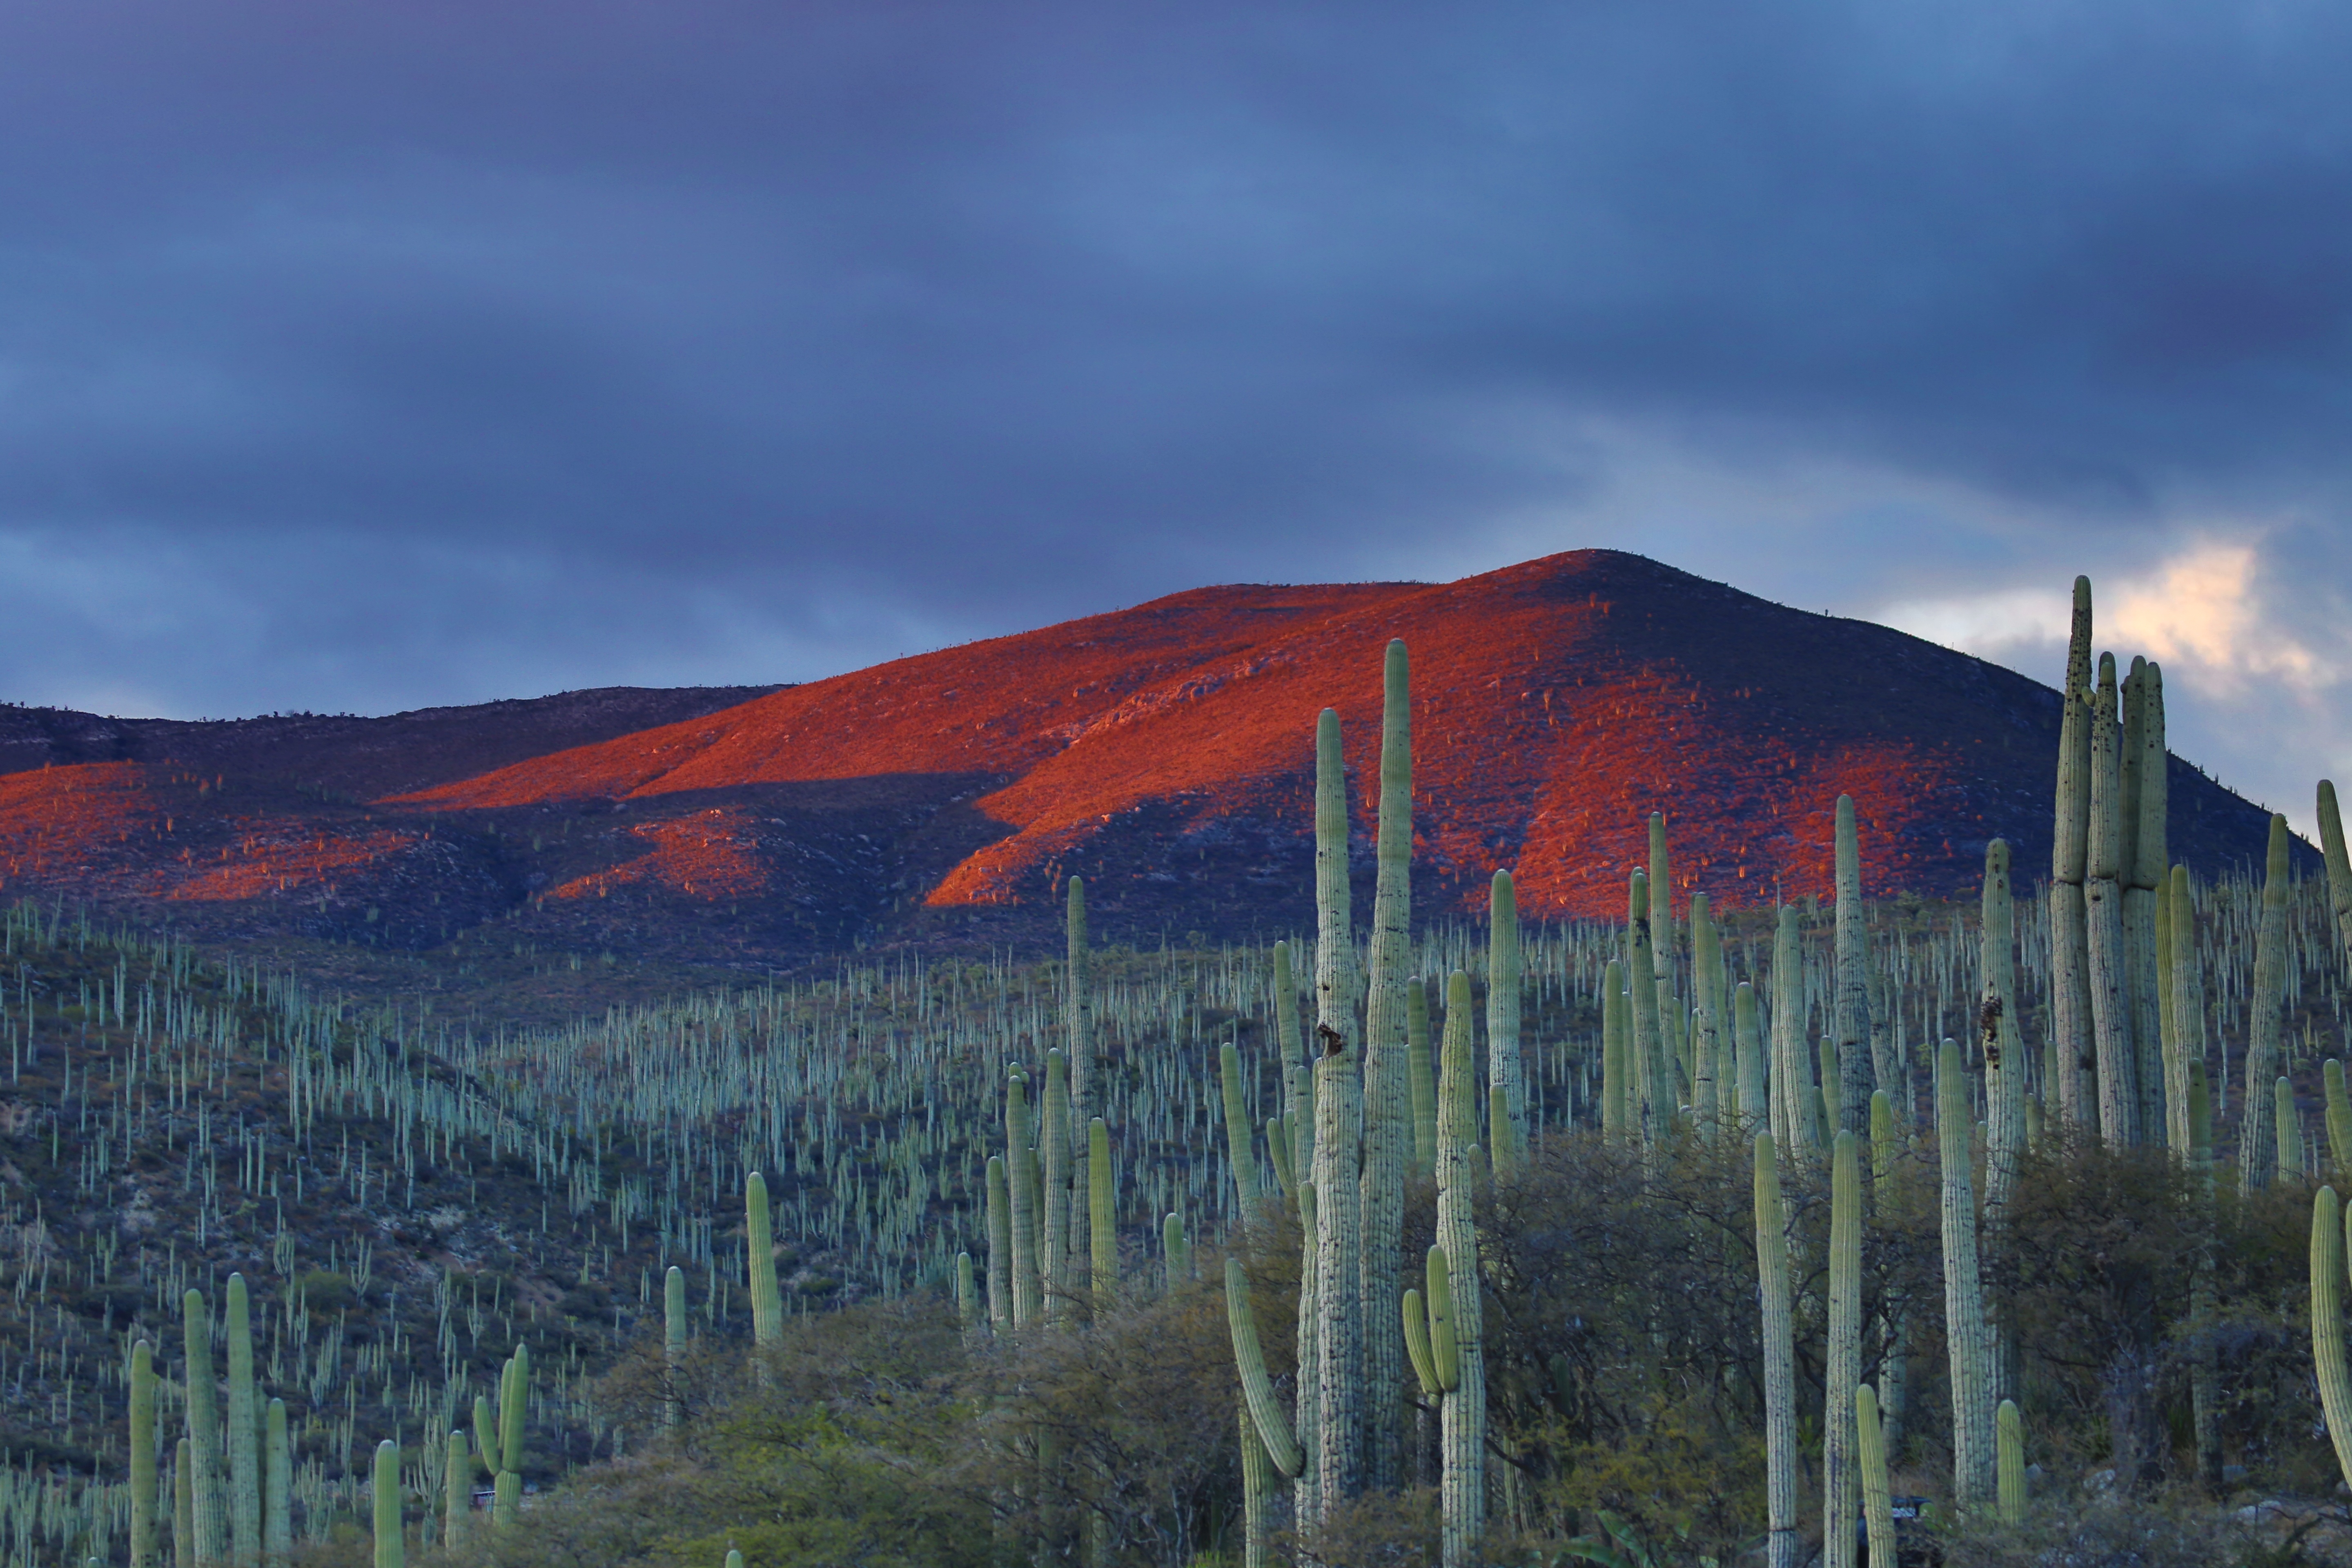
landscape, tree, nature, wilderness, mountain, cloud, sky, morning, hill, desert, dawn, mountain range, dusk, evening, reflection, autumn, blue, cactu, ridge, plateau, atmospheric phenomenon, mountainous landforms